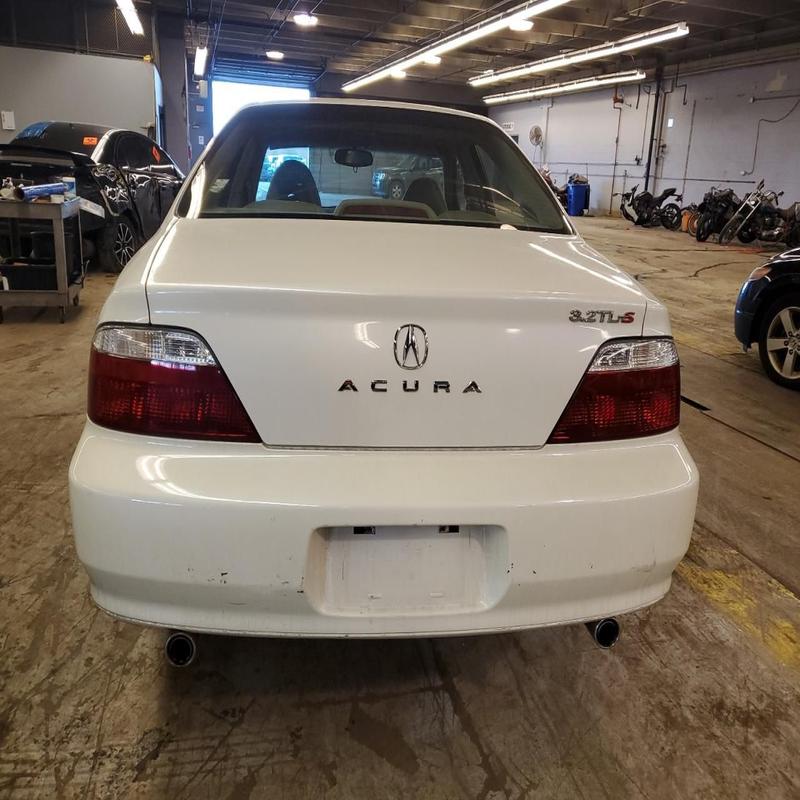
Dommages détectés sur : pare-choc arrière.
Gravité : mineur